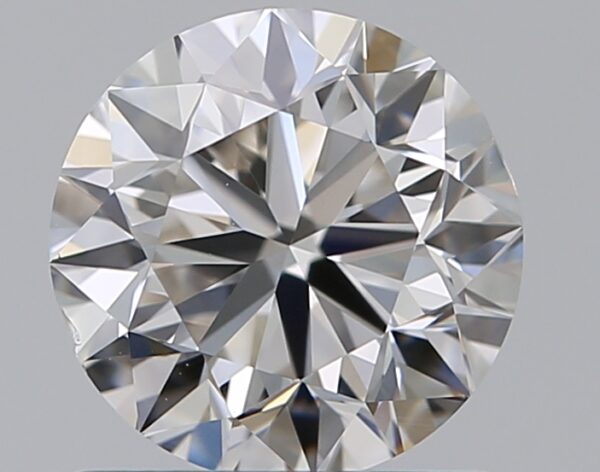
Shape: round
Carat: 0.9
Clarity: VS2
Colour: I
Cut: VG
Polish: EX
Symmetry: VG
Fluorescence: N
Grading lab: GIA
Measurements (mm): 5.94 x 6.01 x 3.88